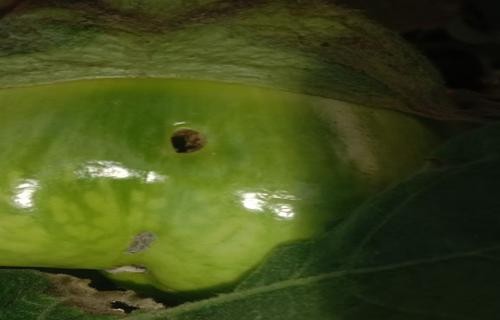
Label: Shoot and Fruit Borer